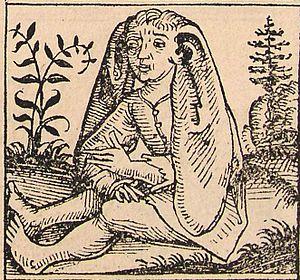
Panotii.
L’oreille est l'organe qui sert à capter et intensifier le son. Elle est le siège du sens de l'ouïe. L'oreille interne joue également un rôle important dans l'équilibre du corps immobile ou en mouvement.
Baudolino est un roman historique d’Umberto Eco paru en 2000 qui prend place au XIIᵉ siècle dans le Piémont italien. Il met en scène Baudolino, un jeune garçon affabulateur, qui croise le destin de l’empereur Frédéric Barberousse. Les mensonges de Baudolino prennent alors une dimension historique et l’entraînent dans des aventures qui le conduisent au pillage de Constantinople, sur les traces du Graal et à la recherche du royaume du prêtre Jean.
Les Panotéens sont des êtres légendaires mentionnés dans différents textes de l'Antiquité et du Moyen Âge. Ils sont notamment caractérisés par leurs longues oreilles dans lesquelles, selon certaines sources, ils s'enveloppent pour dormir.